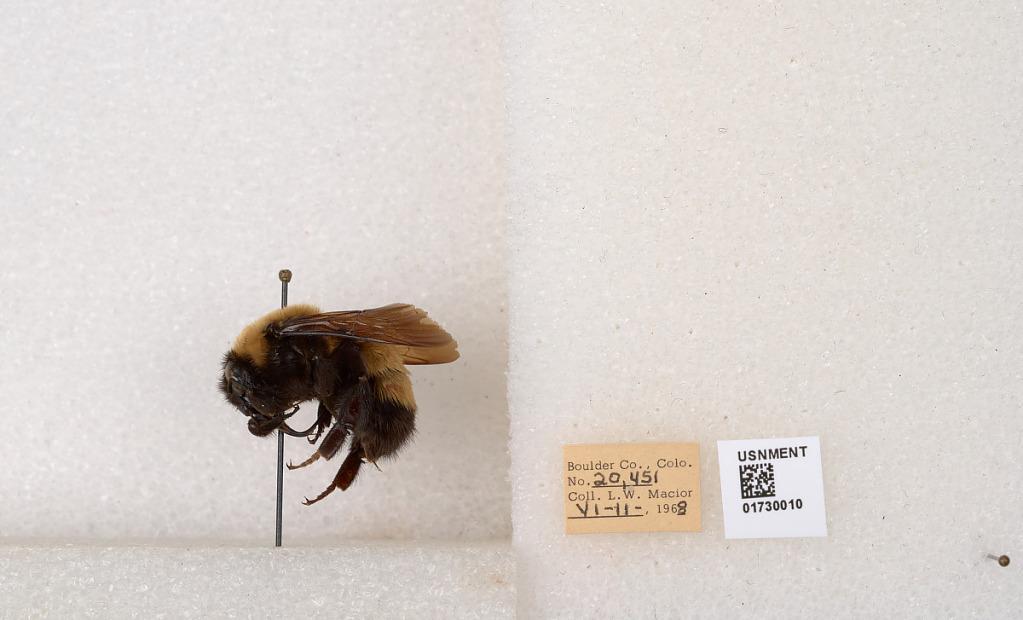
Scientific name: Bombus (Bombus) nevadensis Cresson